Frederick Dwelly

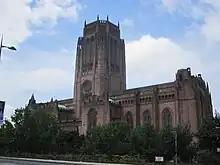
Liverpool Cathedral

Dwelly's years as dean brought him national fame and some notoriety. Having devised the form of service for the consecration of the cathedral, he continued creating special services of, in Kennerley's words "freshness, relevance, and originality which placed Liverpool in the vanguard of developments in cathedral worship across the country". William Temple, Archbishop of Canterbury, and Cyril Garbett, Archbishop of York both praised the unique distinction of the forms of worship at Liverpool. Garbett said in a sermon in the cathedral in 1945, "Here, directed by the skill of your Dean, your public worship has been made beautiful with music and symbolism. In the richness and colour and pageantry as well as variety and originality, your services hold a special place in the Anglican Communion". Later deans were assisted by a Canon Precentor, but Dwelly bore sole responsibility for devising services during his years as dean.